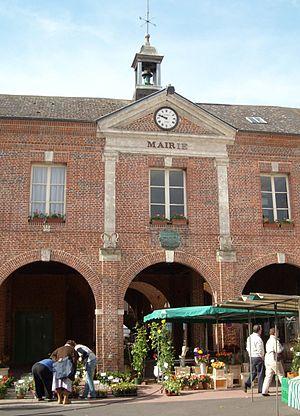
Mairie du Sap
Le Sap [lə sap] est une ancienne commune française, située dans le département de l'Orne en région Normandie, devenue le 1ᵉʳ janvier 2016 une commune déléguée au sein de la commune nouvelle de Sap-en-Auge.
Sap-en-Auge [sap.ɑ̃.n‿oʒ] est une commune française située dans le département de l'Orne en région Normandie, peuplée de 968 habitants. Elle est créée le 1ᵉʳ janvier 2016 par la fusion de deux communes, sous le régime juridique des communes nouvelles. Les communes d'Orville et du Sap deviennent des communes déléguées.